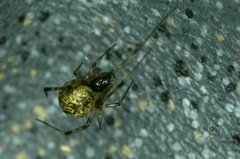
Species: Parasteatoda_tepidariorum